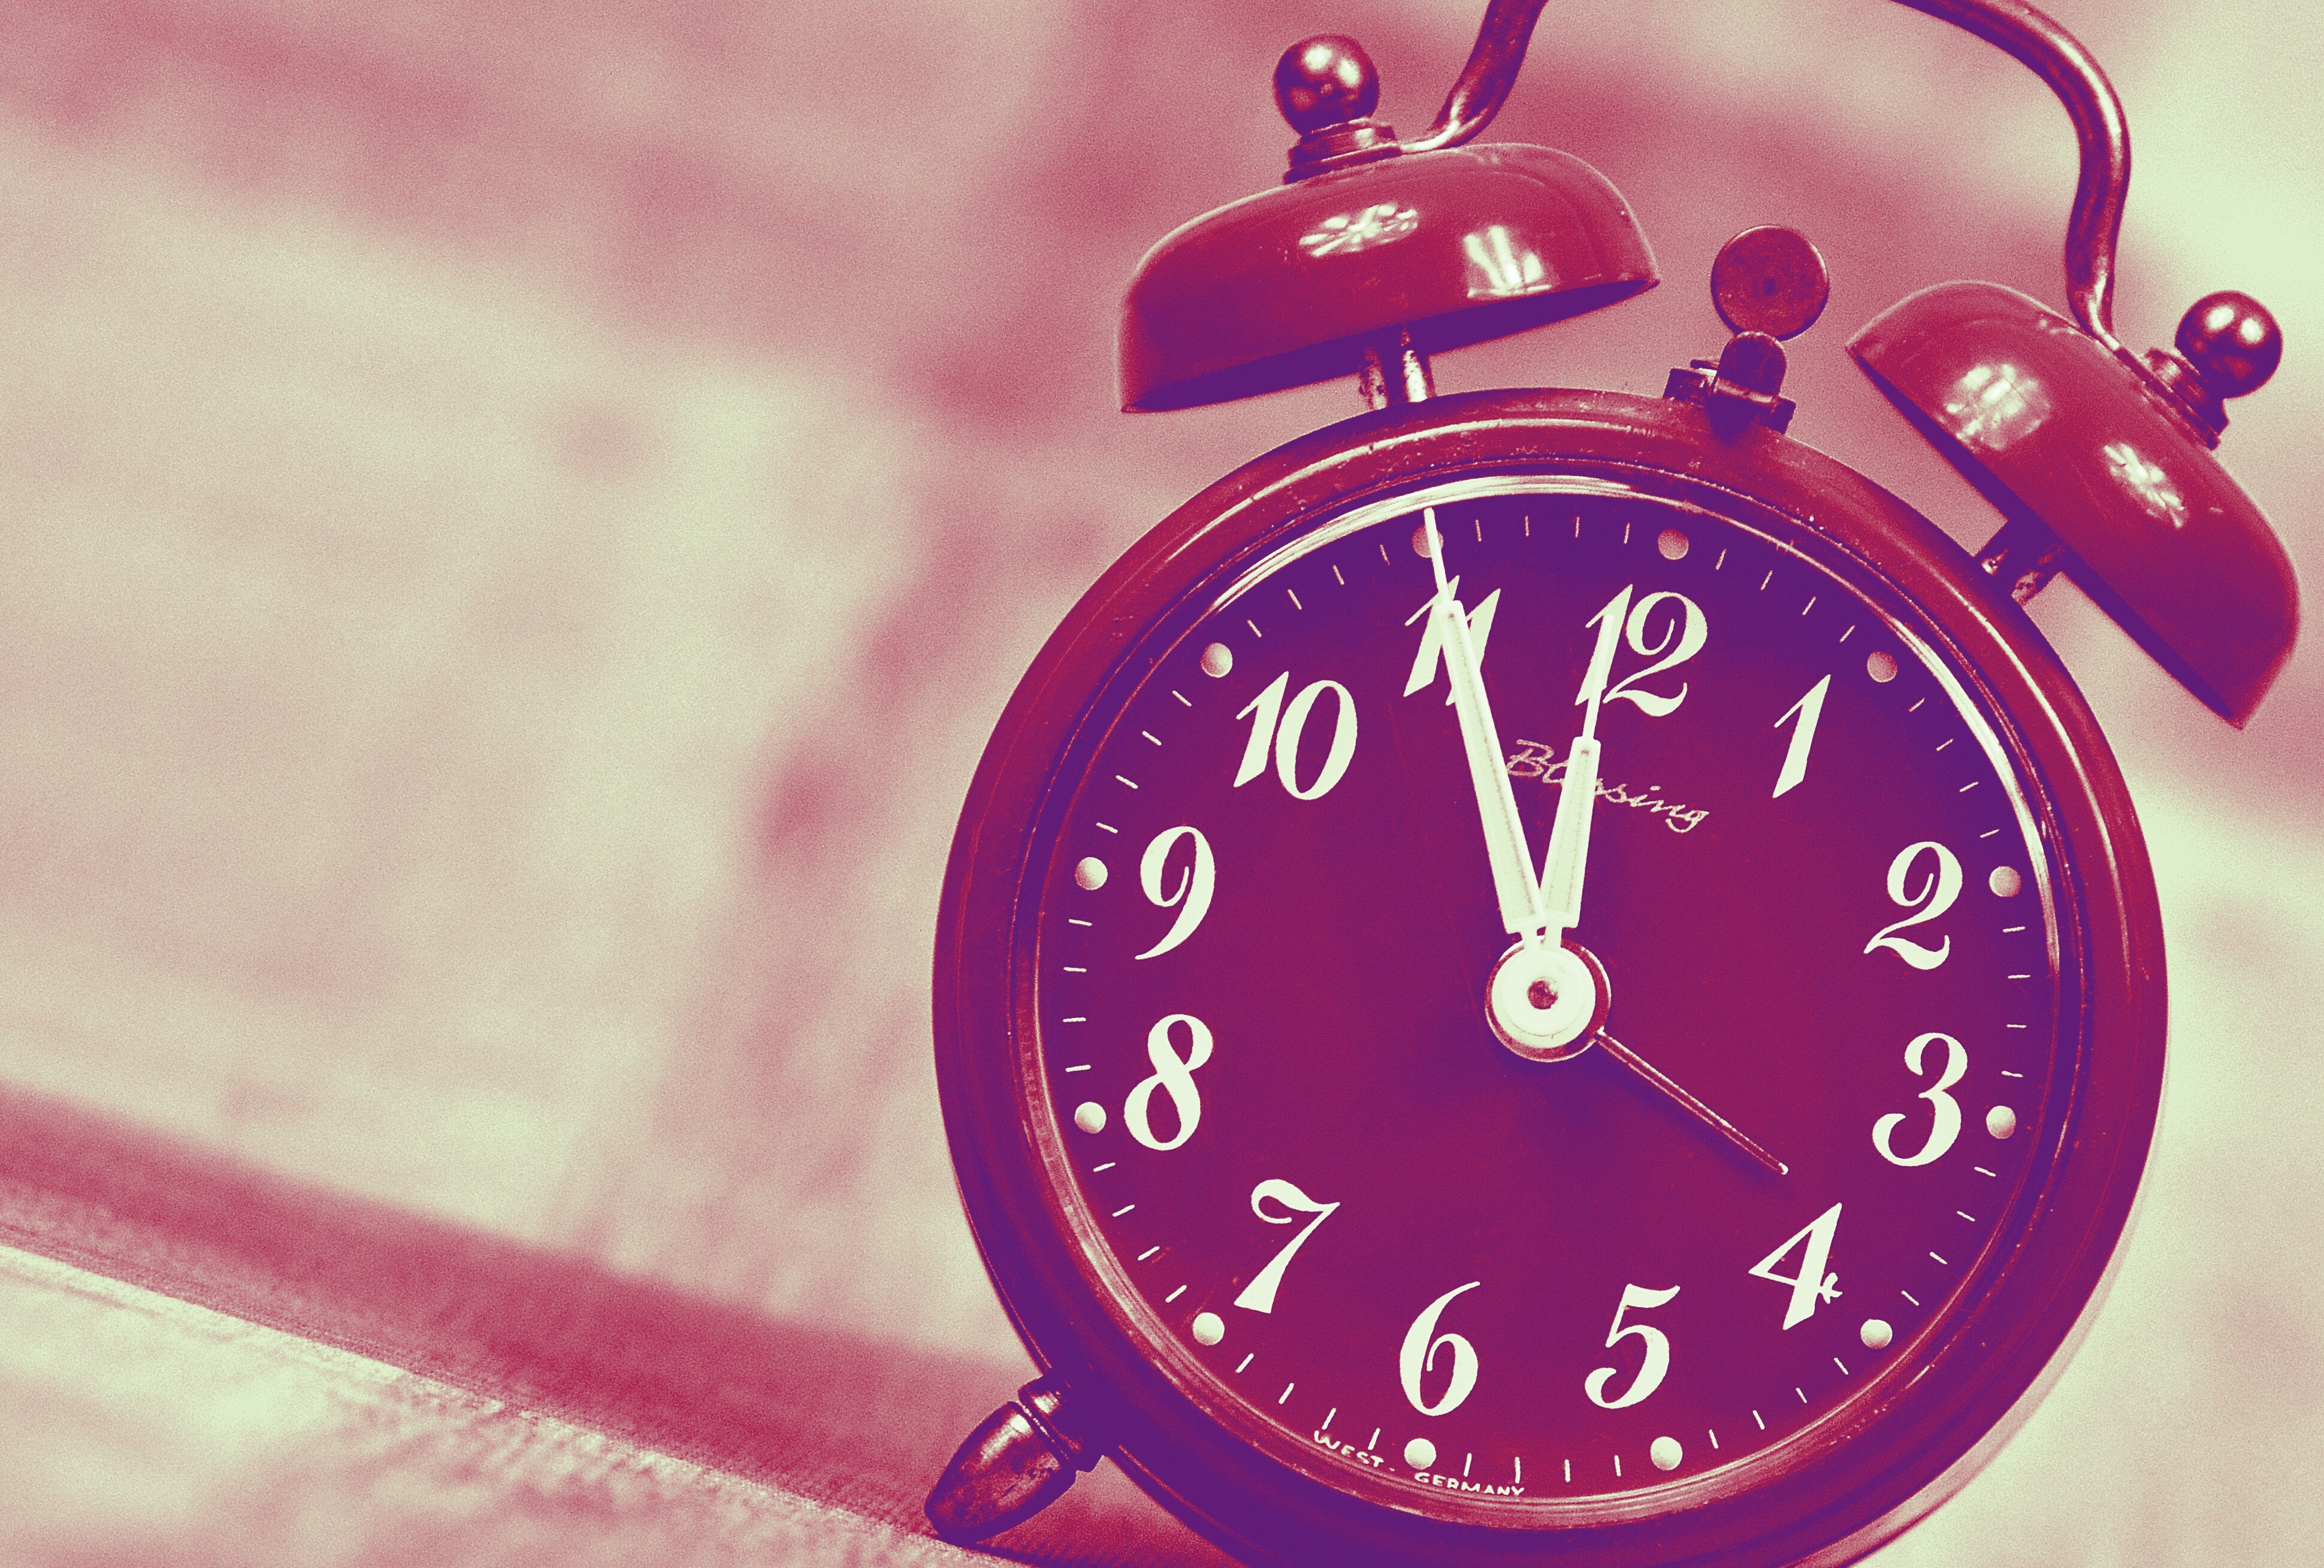
watch, hand, purple, clock, time, alarm clock, red, pink, decor, dial, circle, illustration, disaster, late, hours, pointer, time indicating, time of, the eleventh hour, ring the bell, home accessories, mood shifts, time to rethink